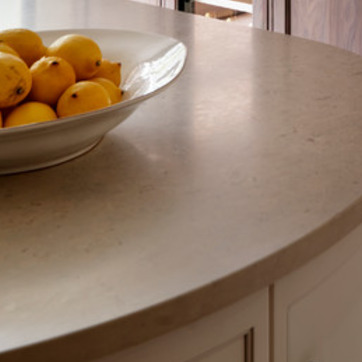
Material: polishedstone